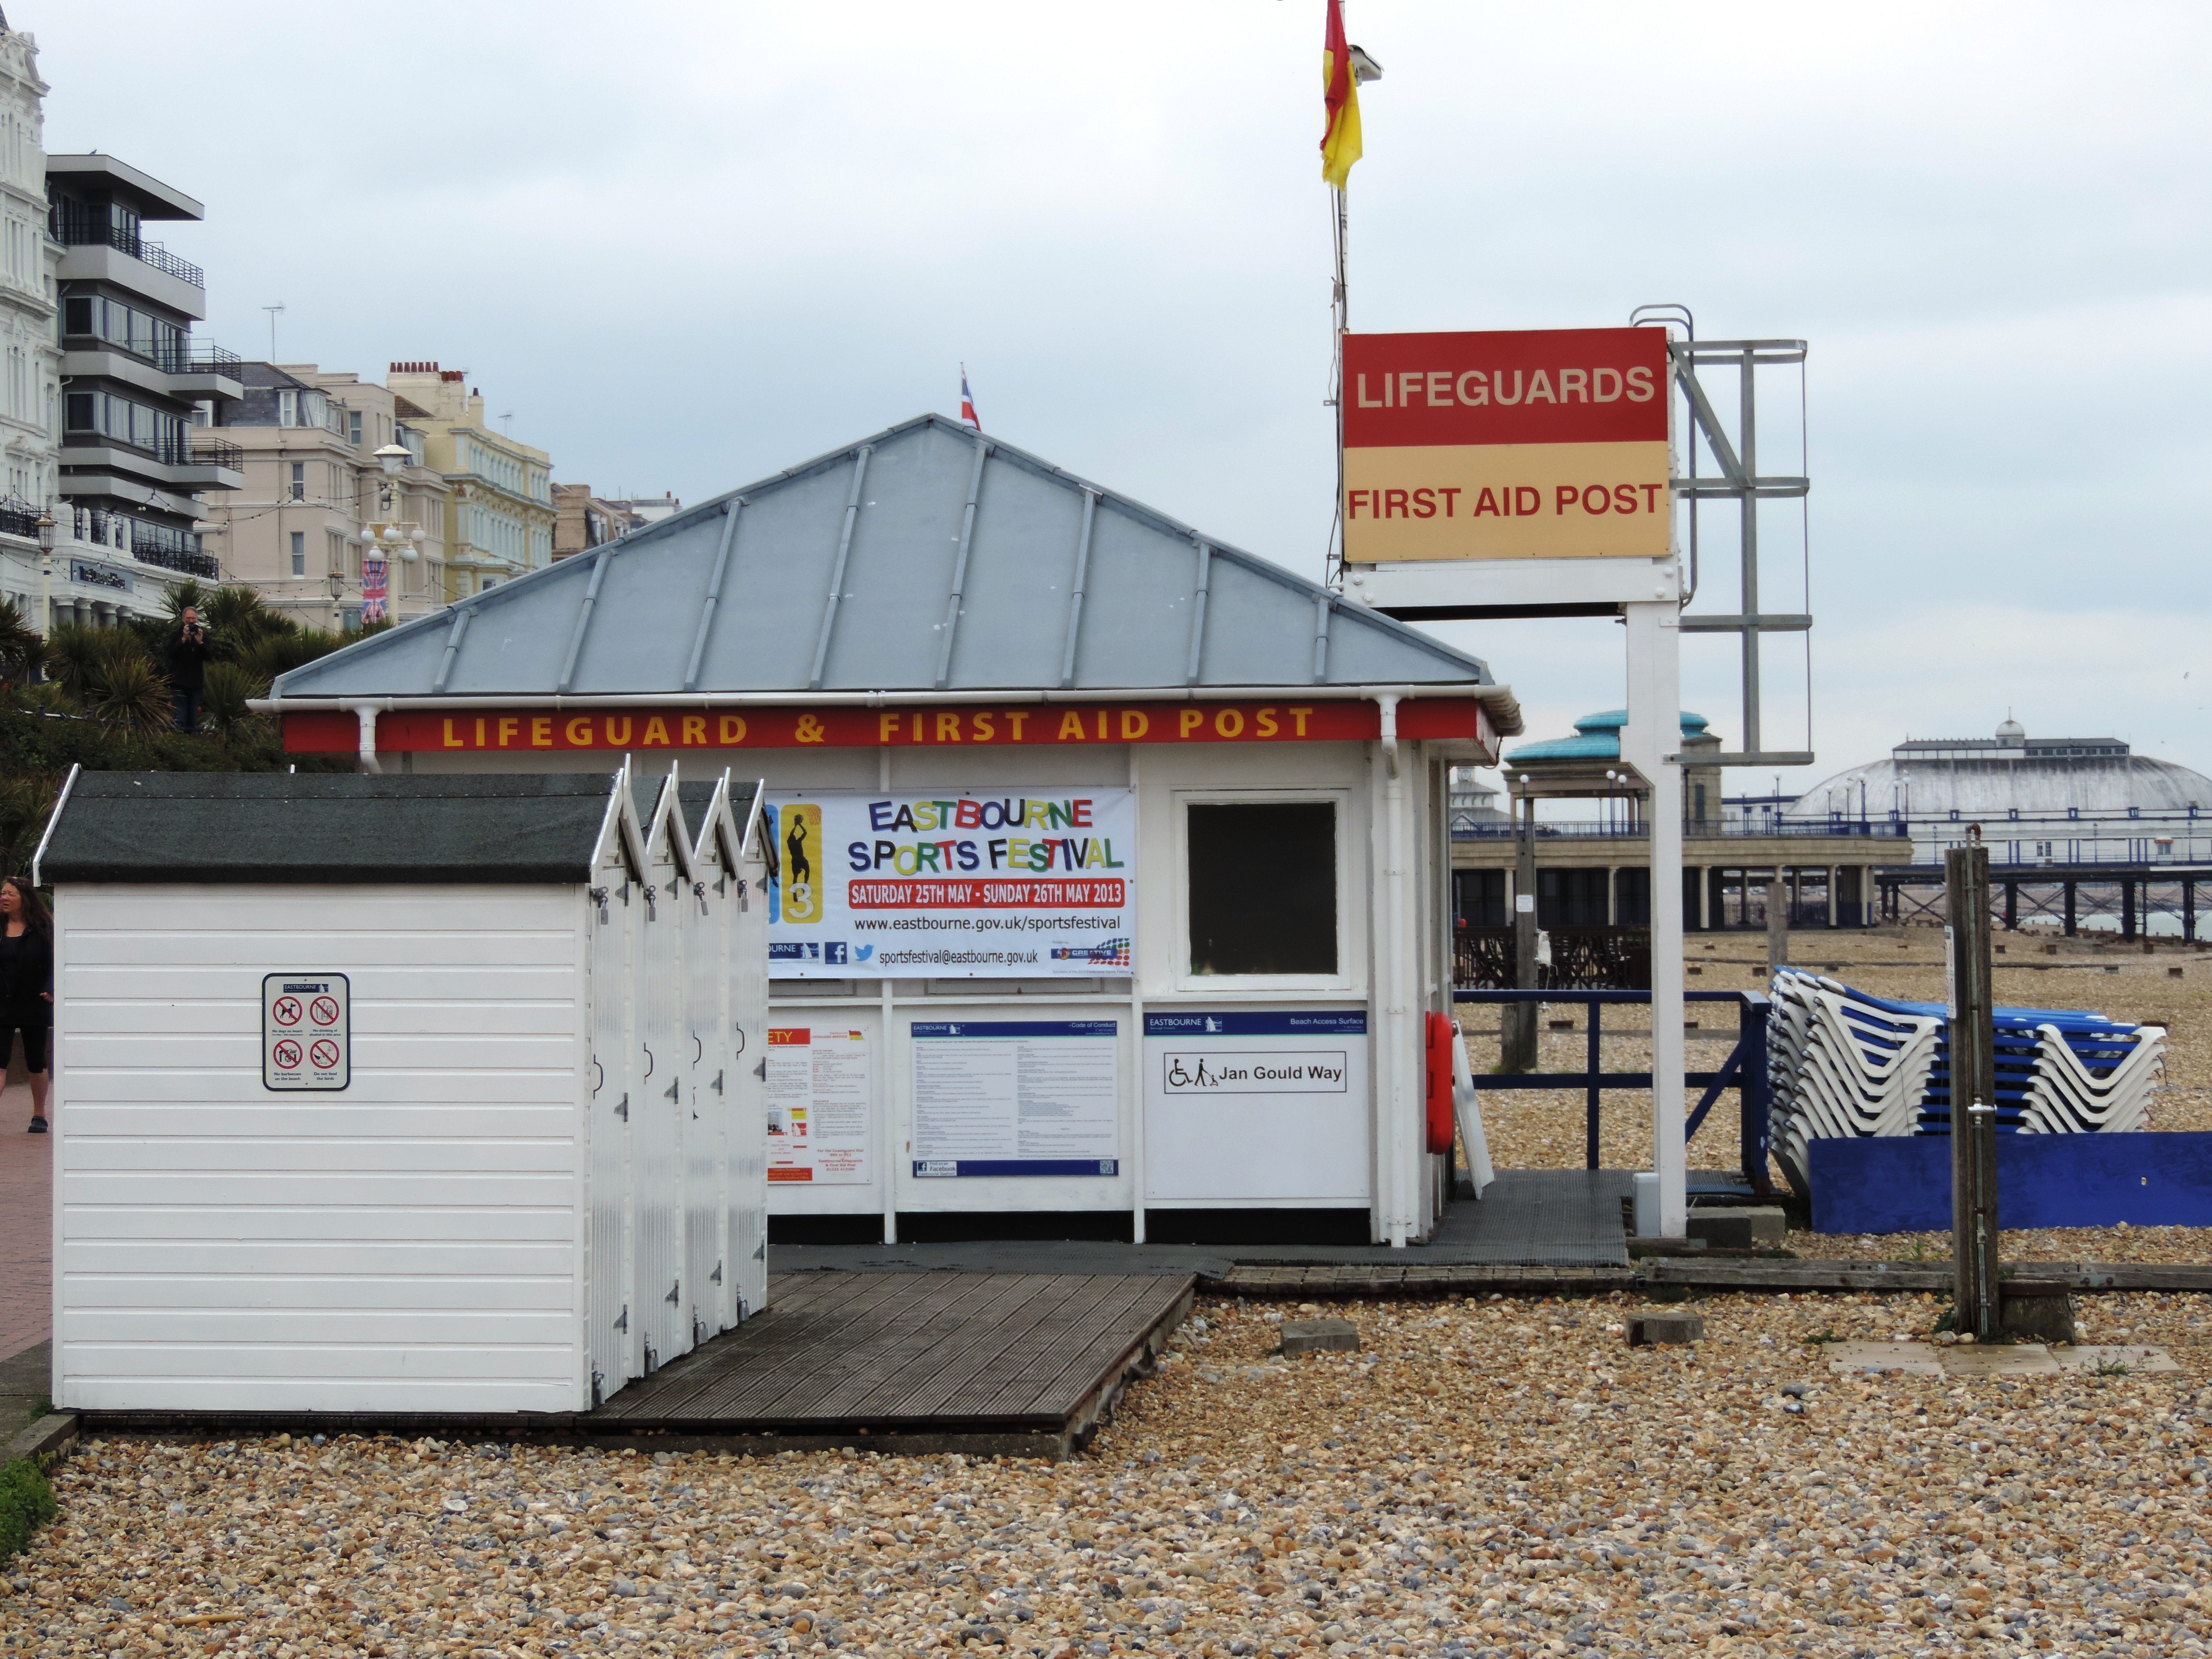
coast, lifeguard, coastline, transport, vehicle, outdoors, seafront, eastbourne, east sussex